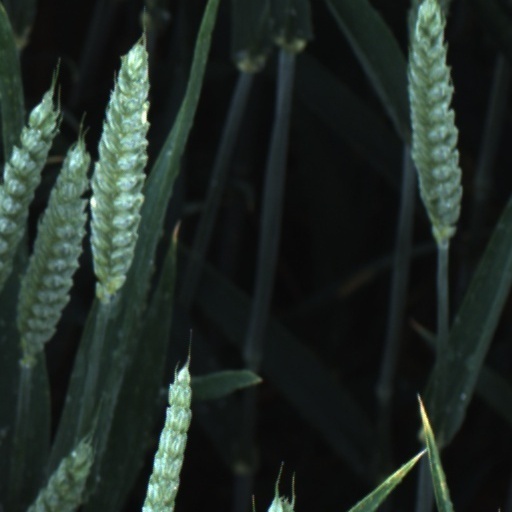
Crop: wheat